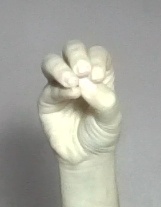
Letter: ha